Bethlem Museum of the Mind

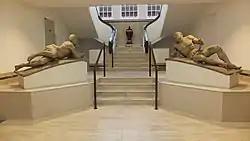
"Melancholy and Raving Madness" statues

Bethlem Museum of the Mind is a museum focusing on the history of Bethlem Royal Hospital, its programme of care, and its patients. Opened in 2015, the museum is housed in an Art Deco building shared with the Bethlem Gallery, which hosts exhibitions of contemporary artists who are current or former patients.